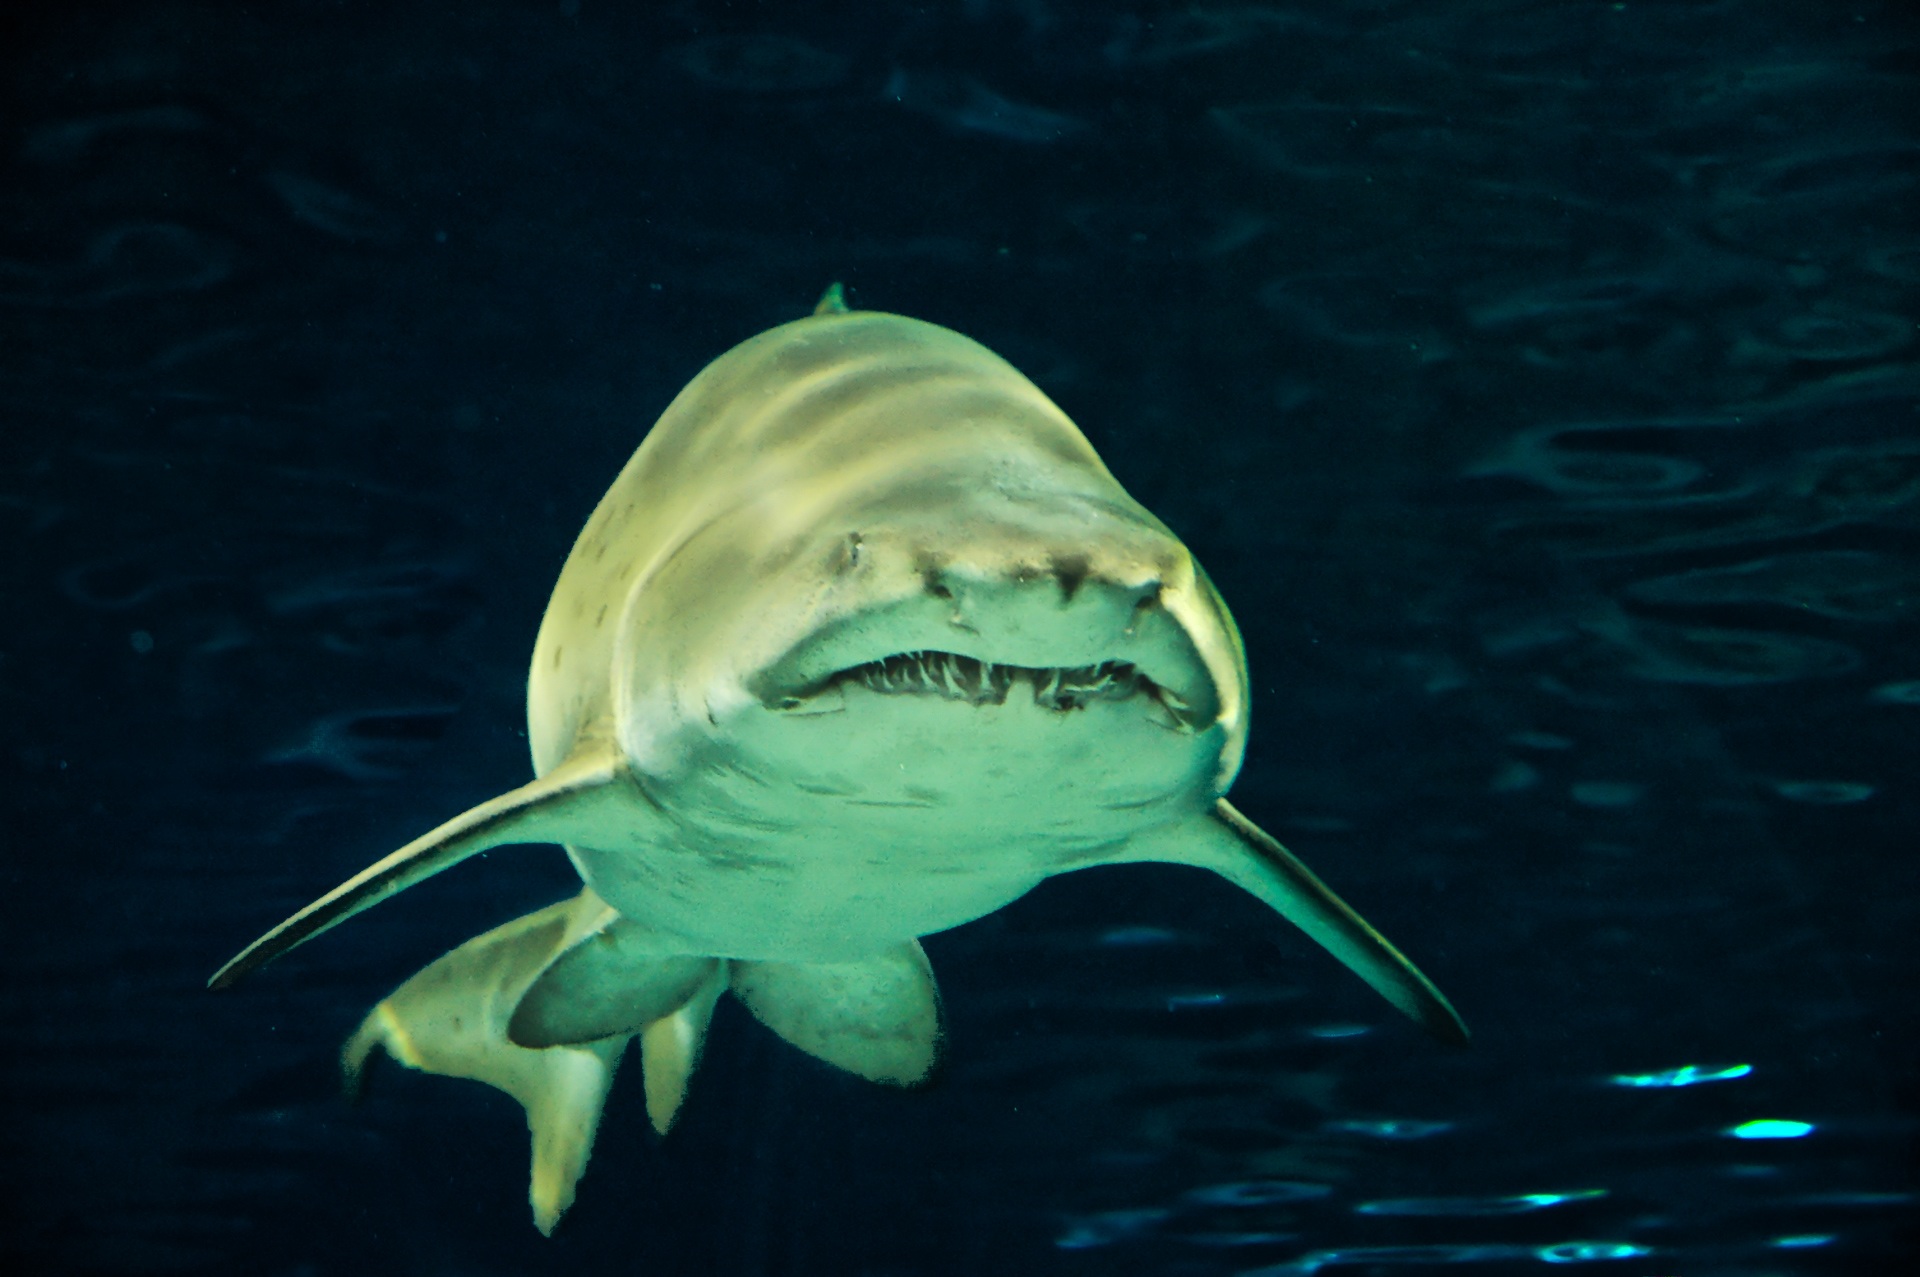
underwater, biology, predator, fish, shark, vertebrate, gloomy, risk, hai, shark teeth, marine biology, requiem shark, deep sea fish, tiger shark, great white shark